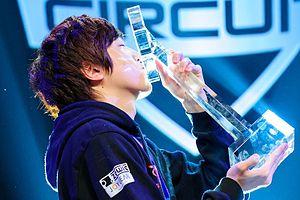
Life gagne le 2013 MLG Winter Championship